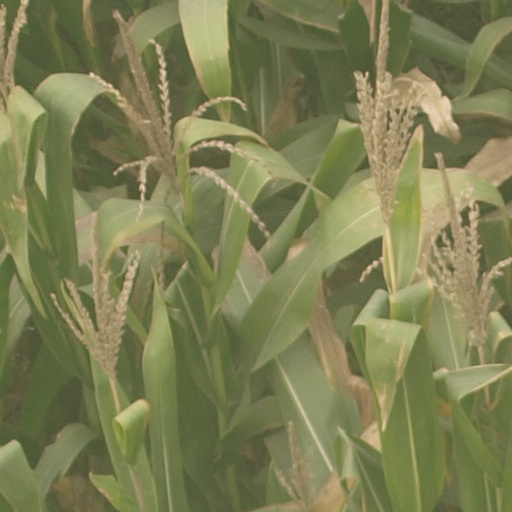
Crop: maize; corn